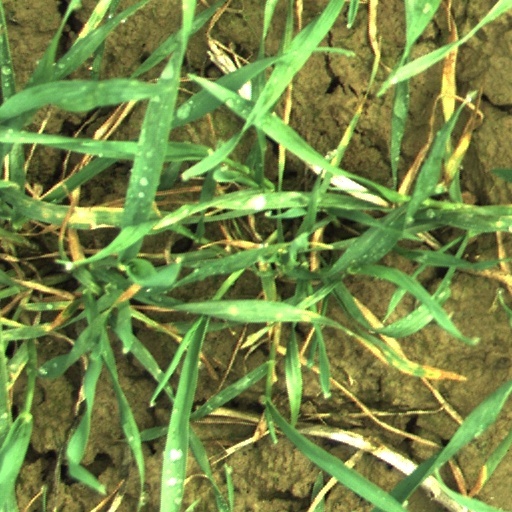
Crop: wheat